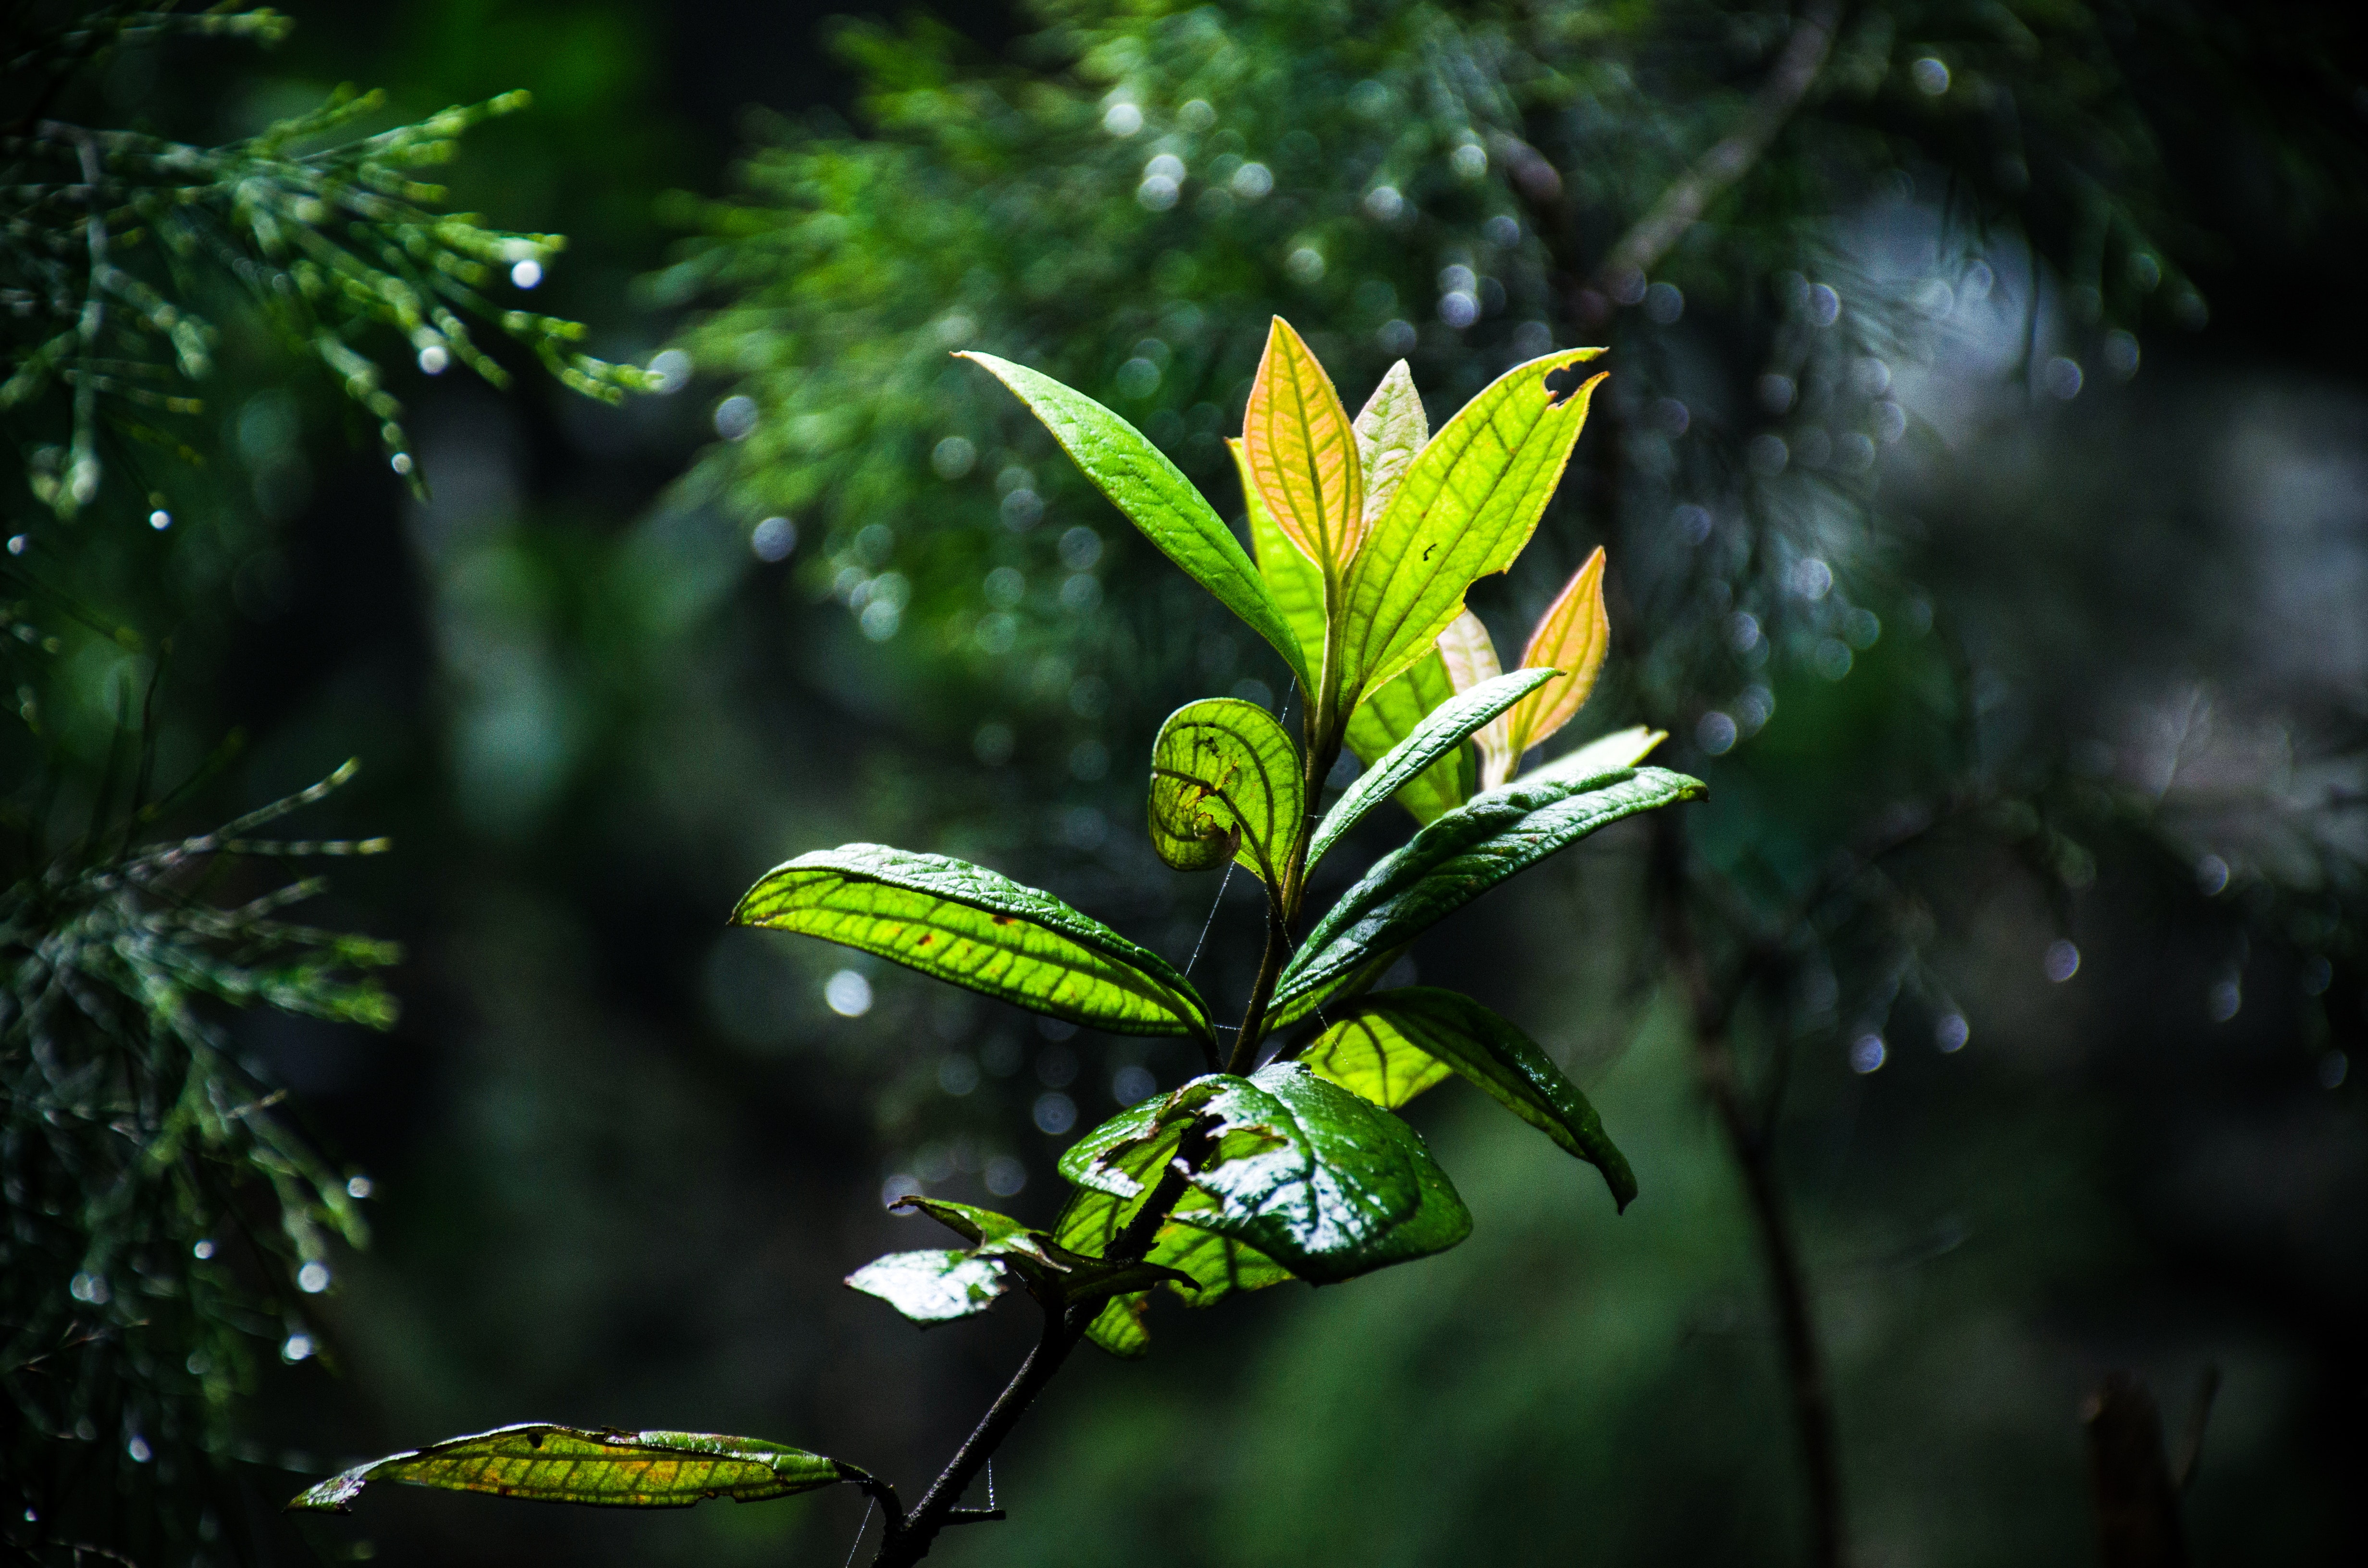
green, vegetation, leaf, flower, plant, terrestrial plant, natural environment, botany, spring, sunlight, flowering plant, tree, forest, plant stem, branch, lily family, rainforest, vascular plant